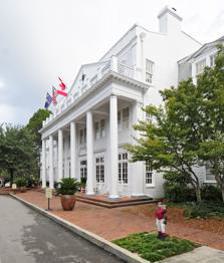
Building: Willcox's
Country: United States of America
Year built: 1928
Historic house in South Carolina, United States Not to be confused with Willcox (disambiguation) . United States historic place Willcox's U.S. National Register of Historic Places Willcox's, August 2012 Show map of South Carolina Show map of the United States Location Colleton Ave, Aiken, South Carolina , US Coordinates 33°33′25″N 81°43′19″W / 33.55694°N 81.72194°W / 33.55694; -81.72194 Area 6 acres (2.4 ha) Built 1928 ( 1928 ) Architectural style Colonial Revival NRHP reference No. 82003828 Added to NRHP March 19, 1982 Willcox's , located in Aiken, South Carolina , US, was an internationally known inn during the Aiken Winter Colony heyday. Operated from 1898 to 1957 by members of the Willcox family, the still-magnificent building reflects the influence of both Second Empire and Colonial Revival styles of architecture. The plan of the building is irregular in shape, consisting of a central block with asymmetrical wings. Of Aiken's once famous resort hostelries, only Willcox's is still standing. The landmark property was listed on the National Register of Historic Places March 19, 1982. History In 1891 the Englishman Frederick Willcox, his Swedish wife Elise Wellborn, and their two sons, Frederick and Albert came to Aiken. The family built a house on the northwest corner of Chesterfield Street and Colleton Avenue and established a catering company in their home. Elise soon became renowned for her preparation of fine foods and the business was heavily patronized by Aiken " Winter Colony " families, fabulously wealthy founders and heirs to the fortunes made during the American Industrial Revolution. Highland Park Hotel fire At about this same time, in 1898, the first Highland Park Hotel burned. It had been a notable structure that housed many winter colonists who had not yet built a "cottage" in Aiken. (A mansion in any other sense, Winter Colony "cottages" were the second or third homes of families who had great estates on Long Island, Park Avenue in Manhattan and other wealthy enclaves in the Eastern United States. On the loss of the hotel, Mrs. Thomas (Louise) Hitchcock persuaded the Willcoxes to open a small hotel and in 1900 it welcomed its first guests.  It expanded in 1906 by incorporating an adjacent two story house into the hotel.  A further expansion in 1928 An increasing demand for accommodations led Willcox to add to the inn in 1906, when an adjacent two-story house at Colleton Avenue and Newberry Street became part of the hotel. In 1928, a further expansion and renovation to the west wing brought the hotel to its current appearance. When Frederick died in 1924, his son Albert (Bert) Willcox managed the inn until it closed in 1957. World War II With World War II travel restrictions in the early 1940s, The Willcox fell on hard times and closed in the early 1950s. It was sold at auction in 1957 and over the following 20 years was sporadically repaired, but remained boarded until its renovation and reopening in 1985 as The Willcox Inn . In a history of St. Thaddeus Episcopal Church by Mac McClearen and Owen Sheetz, it is written, "The famous old Willcox Inn drew its guest list from diplomats, society leaders, visiting European royalty, wealthy sportsmen and members of the entertainment world. The Winston Churchills visited; Count and Countess Bernadotte of Sweden spent their honeymoon at the Willcox, John Jacob Astor, Evelyn Walsh McLean (owner of the Hope diamond), makeup queen Elizabeth Arden, singer Andy Williams, dancer Irene Castle, Doris Duke, Franklin D. Roosevelt and Bing Crosby – all came to the Willcox to enjoy the leisurely life that Aiken had to offer. " The Willcox today In 2000 the hotel was purchased by the Garrett Hotel Group and reopened in 2002 as The Willcox .  In 2009 the ownership changed when restaurateurs Geoffrey & Shannon Ellis purchased The Willcox. The Willcox has become one of South Carolina's most luxurious small hotels. In 2016 it was ranked by Travel + Leisure as the 7th best hotel in the world and the best in the South . In addition to rooms, the hotel features a restaurant, bar, spa, horse boarding and rents nearby houses for vacation rentals.  It also offers vacation packages which include horseback riding, golf, polo and trap and skeet shooting. References